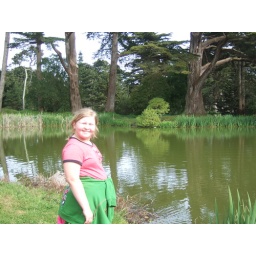
There are a million fish and turtles in this pond. Of course I didnt get any in the picture